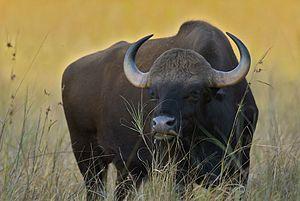
Le Parc National de Kanha, plus connu comme la « Réserve de tigres de Kanha », est l'un des sanctuaires réservés aux tigres de l'Inde et le plus grand parc national du Madhya Pradesh.